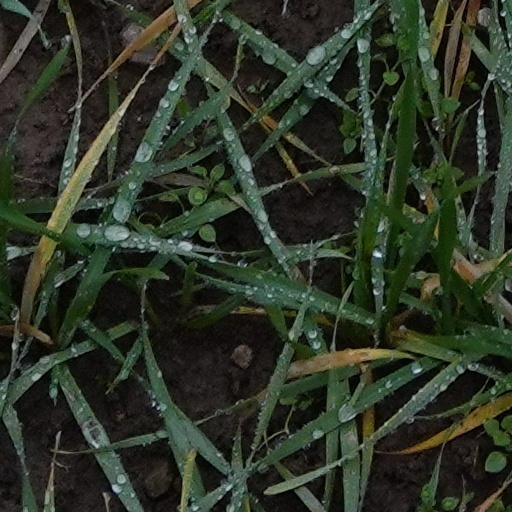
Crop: wheat